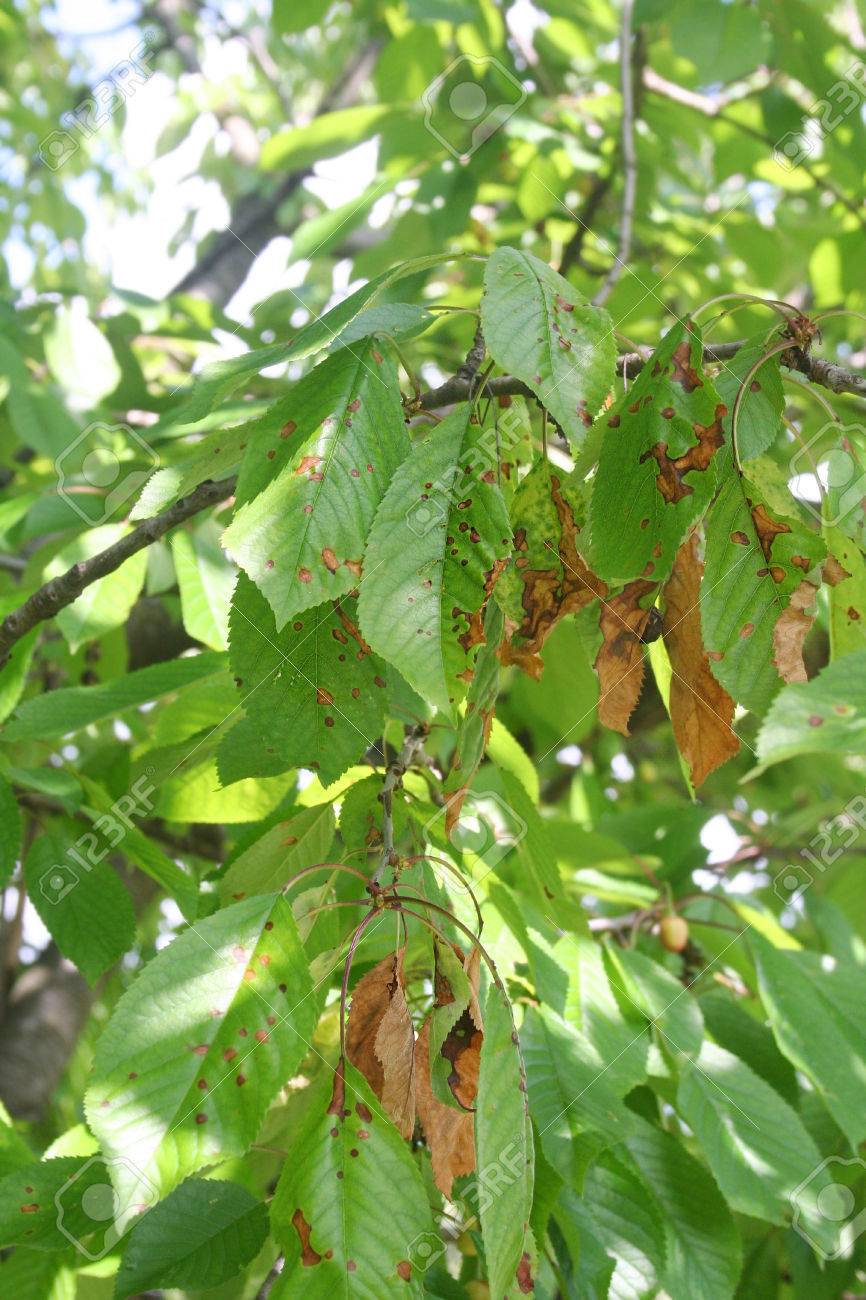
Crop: cherry
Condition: spot